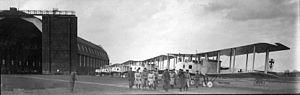
Ernst Wilhelm Arnold von Hoeppner, né le 14 janvier 1860 et mort le 26 septembre 1922, est un général prussien qui servit dans l'armée allemande durant la Première Guerre mondiale, d'abord comme chef d'état-major d'une armée, puis comme commandant des forces aériennes.